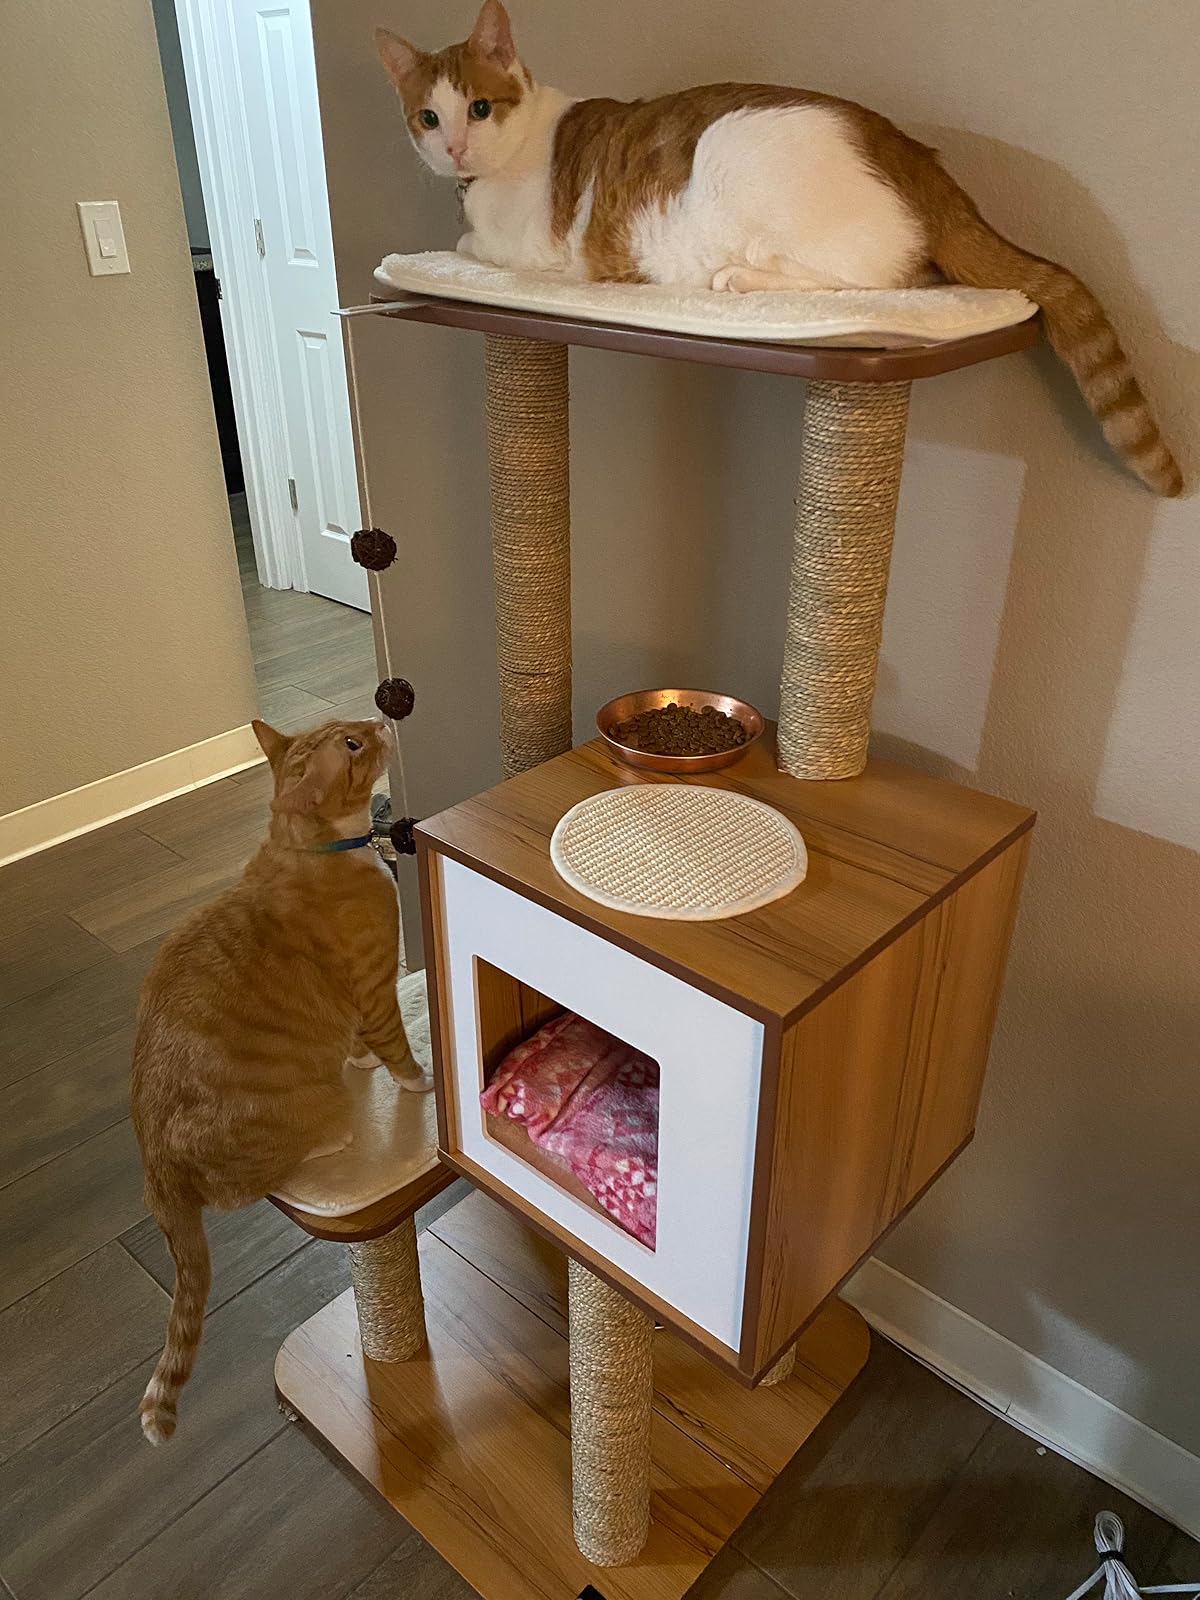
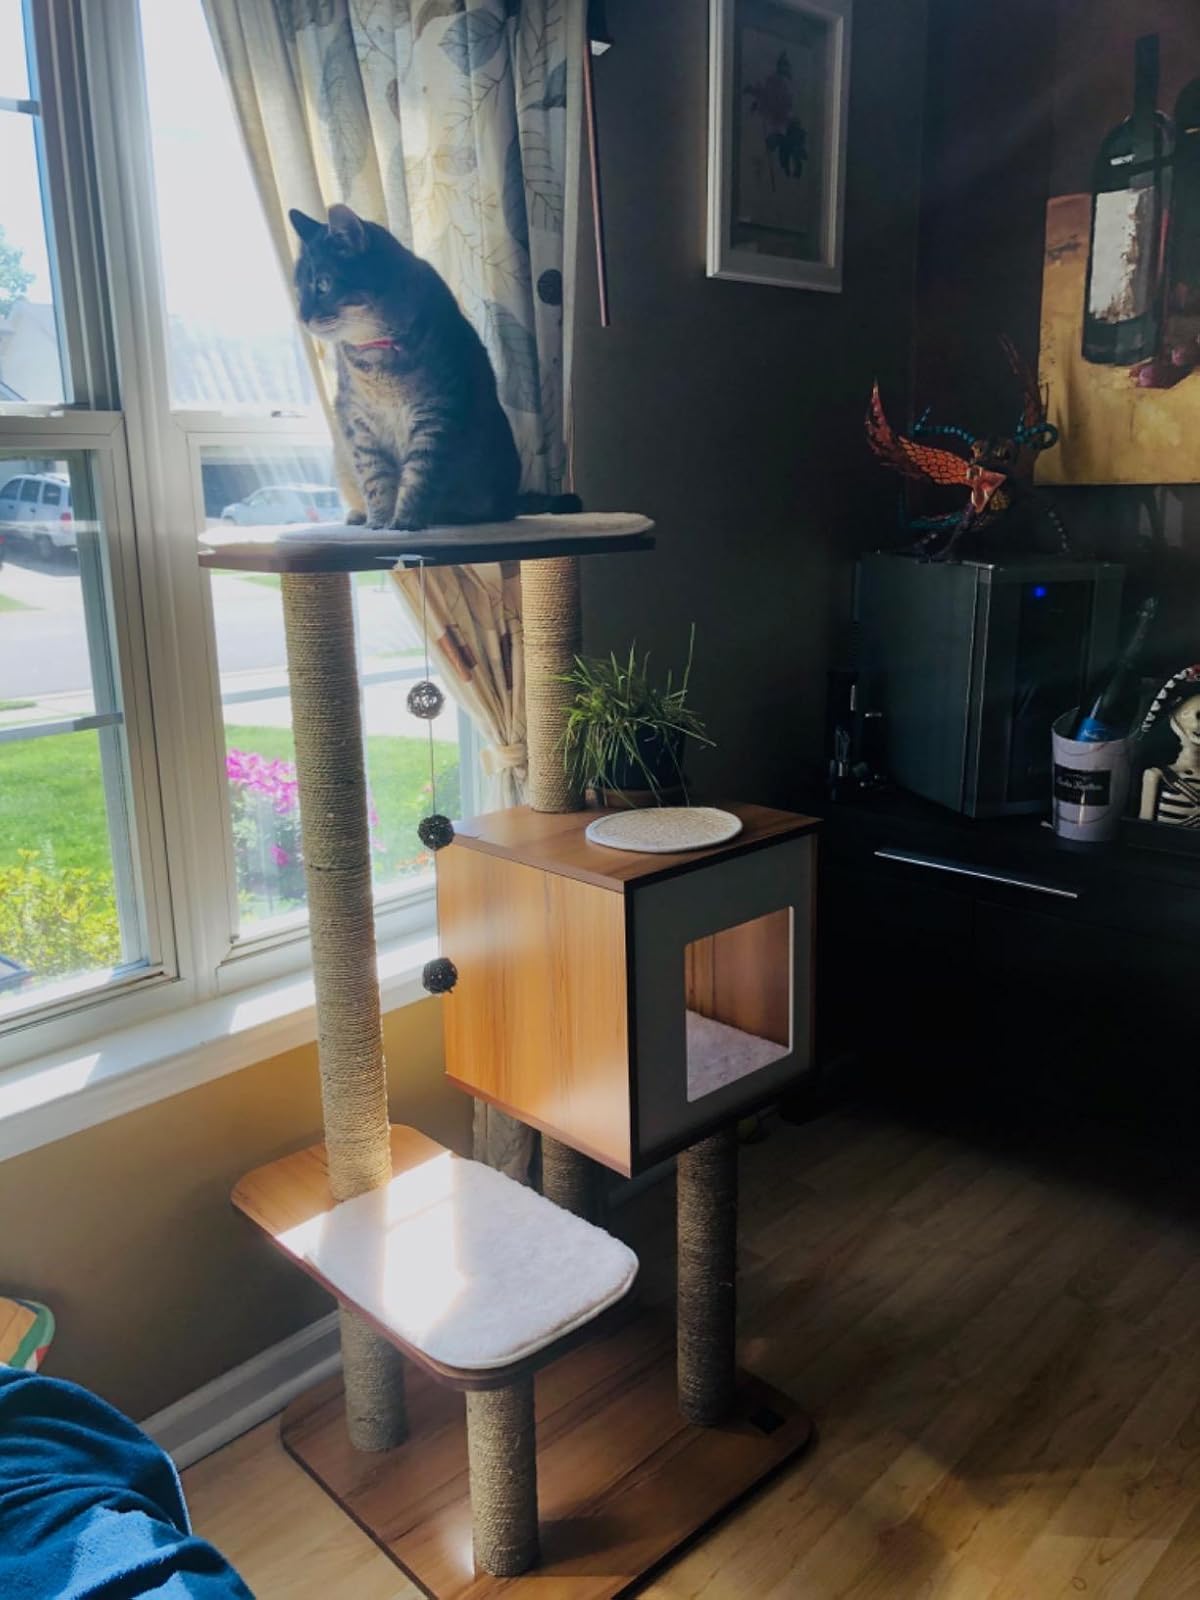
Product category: items_cat tree
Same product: yes